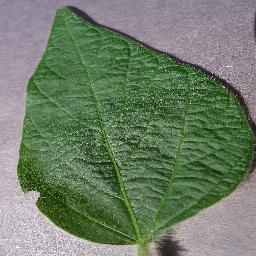
Label: Soybean___healthy